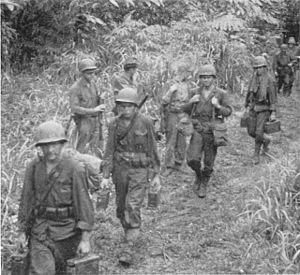
Marines transportant des munitions près de l'aérodrome de Talasea
La campagne de Nouvelle-Bretagne est une série de batailles s'échelonnant de décembre 1943 à août 1945, pendant la campagne de Nouvelle-Guinée lors de la Seconde Guerre mondiale. Les forces australo-américaines menèrent des débarquements successifs en Nouvelle-Bretagne, destinés à accentuer l'isolement de la base japonaise de Rabaul qui était alors la plus grande base militaire et logistique de l'Empire du Japon dans le sud du Pacifique où étaient stationnés plus de 100 000 de ses civils et militaires.
La bataille de Talasea désigne l'assaut amphibie et les opérations de neutralisation des positions japonaises établies près du village de Talasea, situé sur les rives de la baie de Kimbe dans le centre-nord de la Nouvelle-Bretagne, menés par les États-Unis du 6 au 26 mars 1944 durant la campagne de Nouvelle-Bretagne.